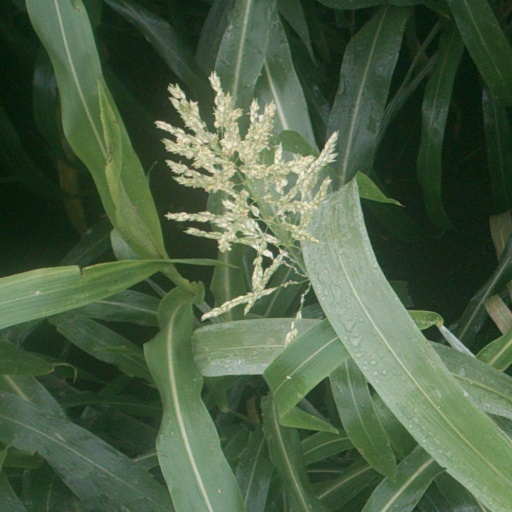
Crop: sorghum